Gibson Turton

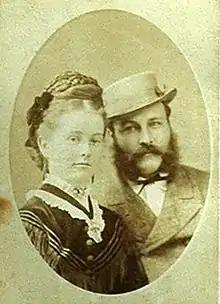
Turton and his sister Laura in 1870

Gibson Kirke Turton (29 July 1841 – 3 July 1891) was a New Zealand barrister who was Provincial Solicitor of Otago, as well as a first-class cricketer who played six matches for Otago in the 1860s and 1870s. He was a native of Raglan, in the Waikato.